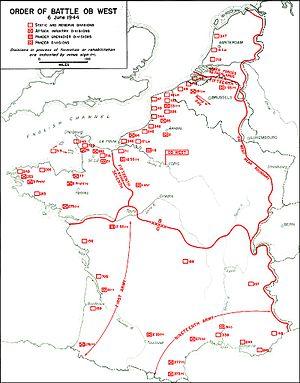
L’Oberbefehlshaber West, souvent abrégé en Ob. West ou OB West dans les documents allemands, était pendant la Seconde Guerre mondiale le centre de commandement des forces de la Wehrmacht sur le Front occidental. Ce grand état-major ou plutôt son chef était directement subordonné à Hitler. L'Ob. West ne commandait pas vraiment les troupes navales allemandes, ni l'aviation allemande présentes dans sa zone de commandement, à l'inverse du SHAEF des Alliés.